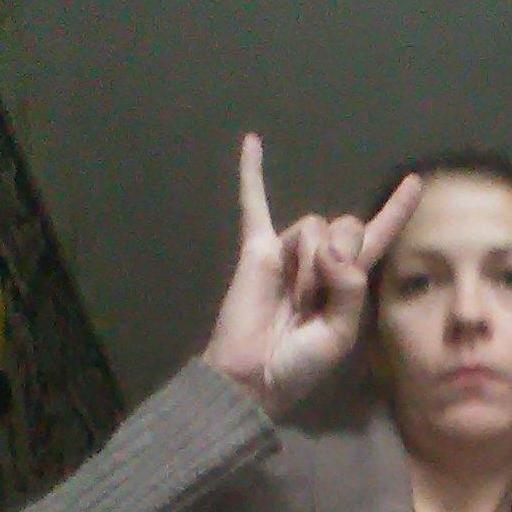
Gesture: rock